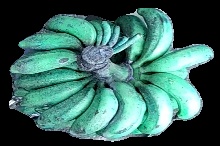
Variety: rasbale
Grade: grade3